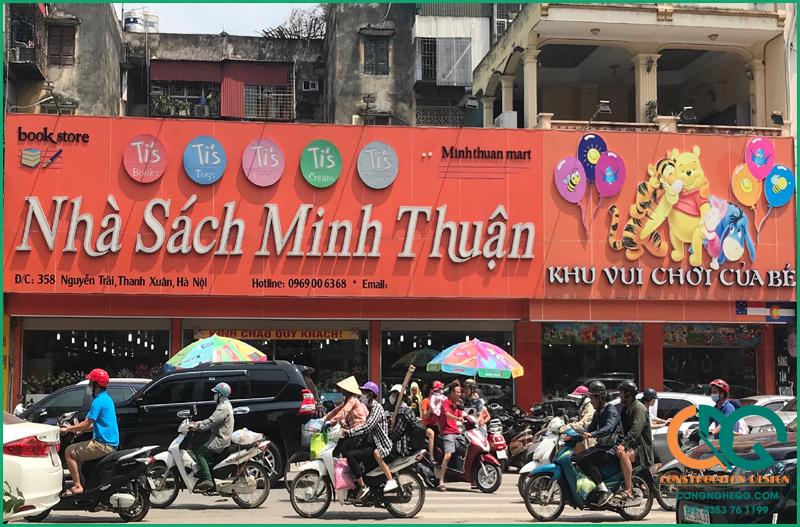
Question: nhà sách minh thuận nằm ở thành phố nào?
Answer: thành phố hà nội